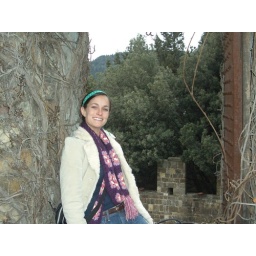
Jackie in the castle window